Smorgon family

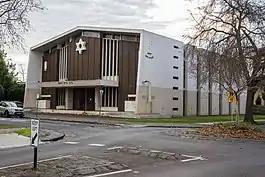
The site of the Kew Hebrew Congregation in Melbourne's eastern suburbs was purchased by Norman Smorgon in 1949.

The Smorgon family originates from the small town of Heidelberg (now known as Pryshyb), in eastern Ukraine.